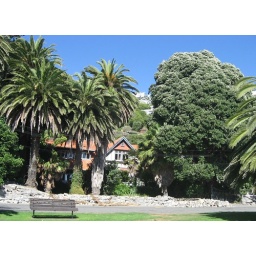
Magnificent 2m stone wall in ruins